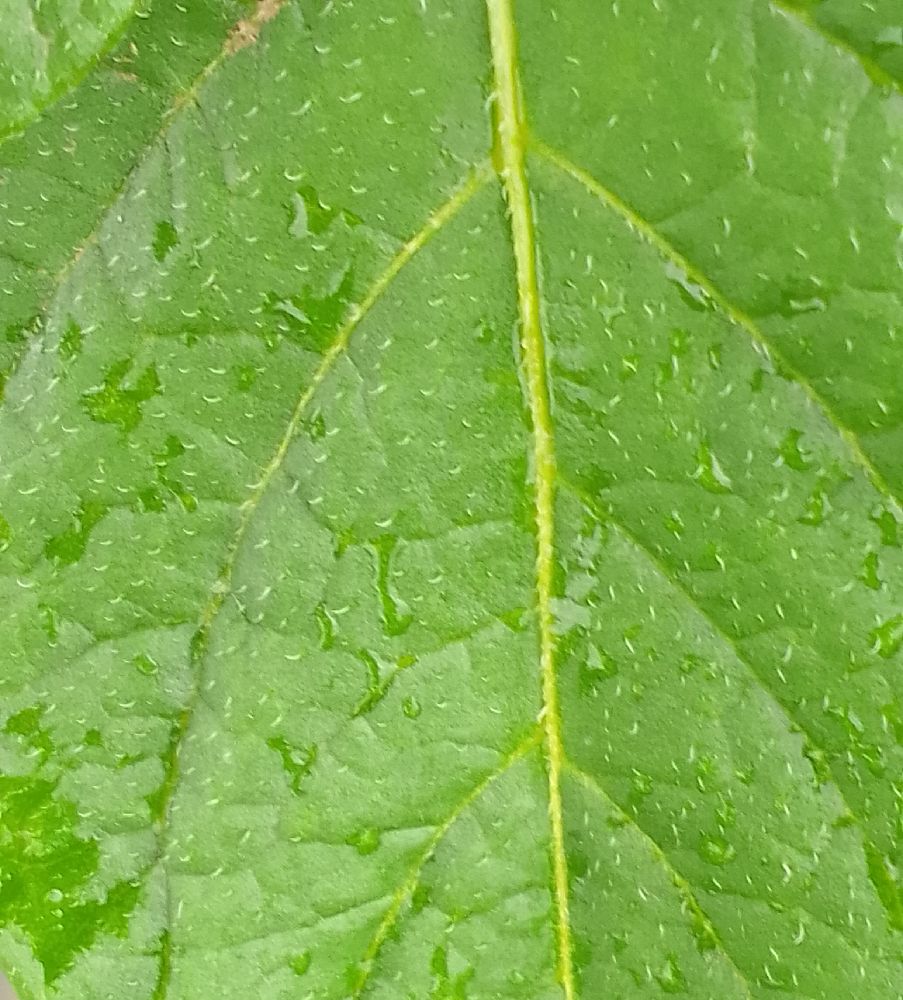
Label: Healthy